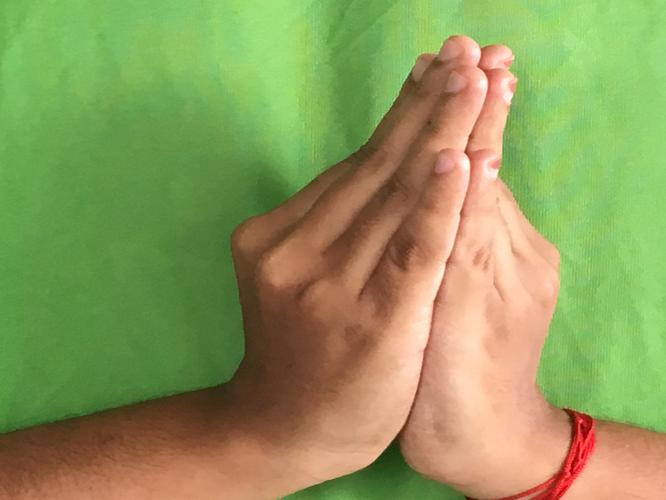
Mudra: Kapotham
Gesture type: double_hand